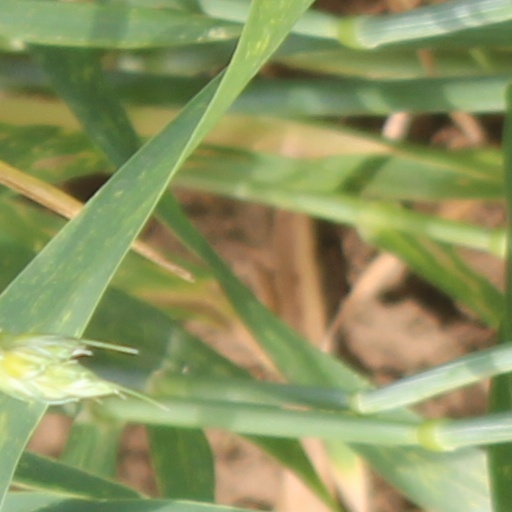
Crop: wheat